Scomberoides tol

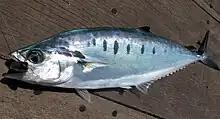
Slender queenfish

The needlescaled queenfish ("Scomberoides tol"), also known as the slender queenfish, needleskin queenfish and slender leatherskin, is a tropical game fish in family Carangidae.